Patrick Kavanagh Centre

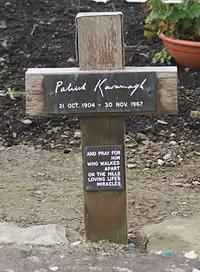
Kavanagh's Grave

The centre offers a tour of Kavanagh Country, containing many local sites associated with the poet and his work. It also has a Patrick Kavanagh Trail guide. The trail takes in sites some of which may be visited by the public, whilst others can be viewed from the roadside, these include: Norman Notte & Augustinian Monastery Folk Museum & Round Tower, Railway Bridge, Church of Mary Mother of Mercy Dance Hall at Mullaghinsha, Billy Brennan's Barn, Rocksavage Fort & The Triangular Field Slieve Gullion View, Drumcattan Church, Rocksavage Estate, Kednaminsha National School, Mc Enteggarts' Boarding House, House of The Wake, Cassidy's Hanging Hill, The Kavanagh Homestead.